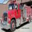
Label: truck